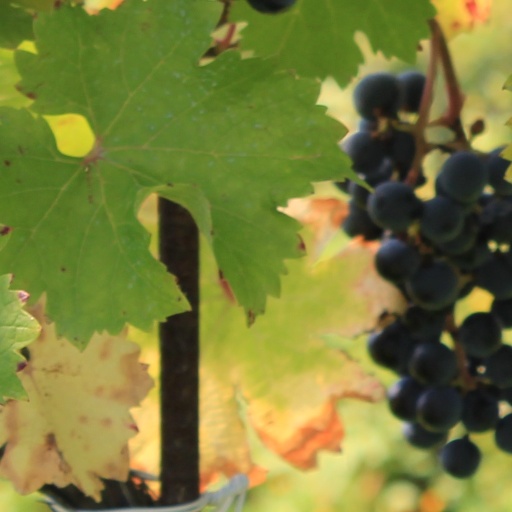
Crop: grape